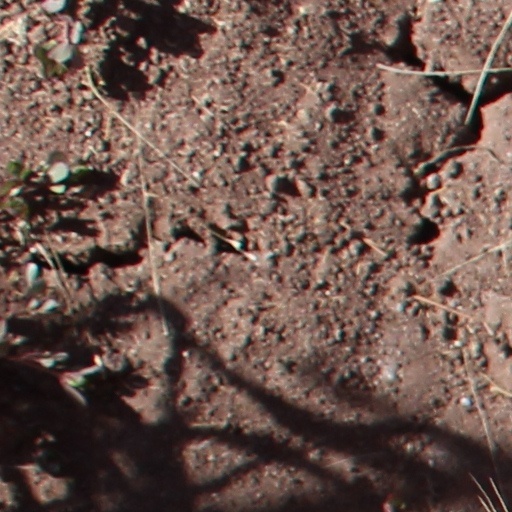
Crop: wheat